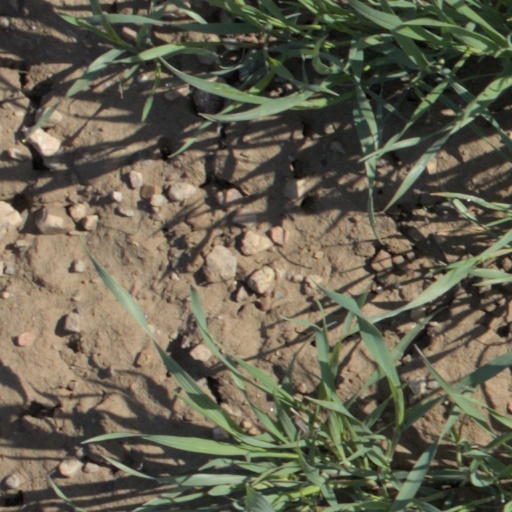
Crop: wheat